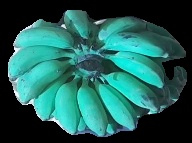
Variety: elakki-bale
Grade: grade3